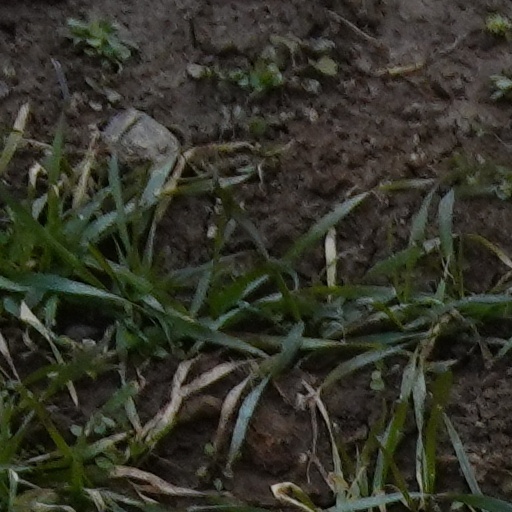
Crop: wheat